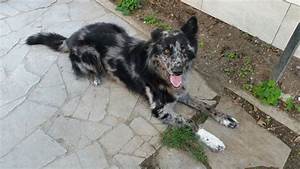
Label: cane